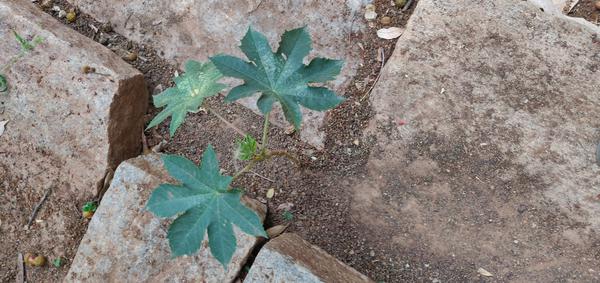
Plant: Castor